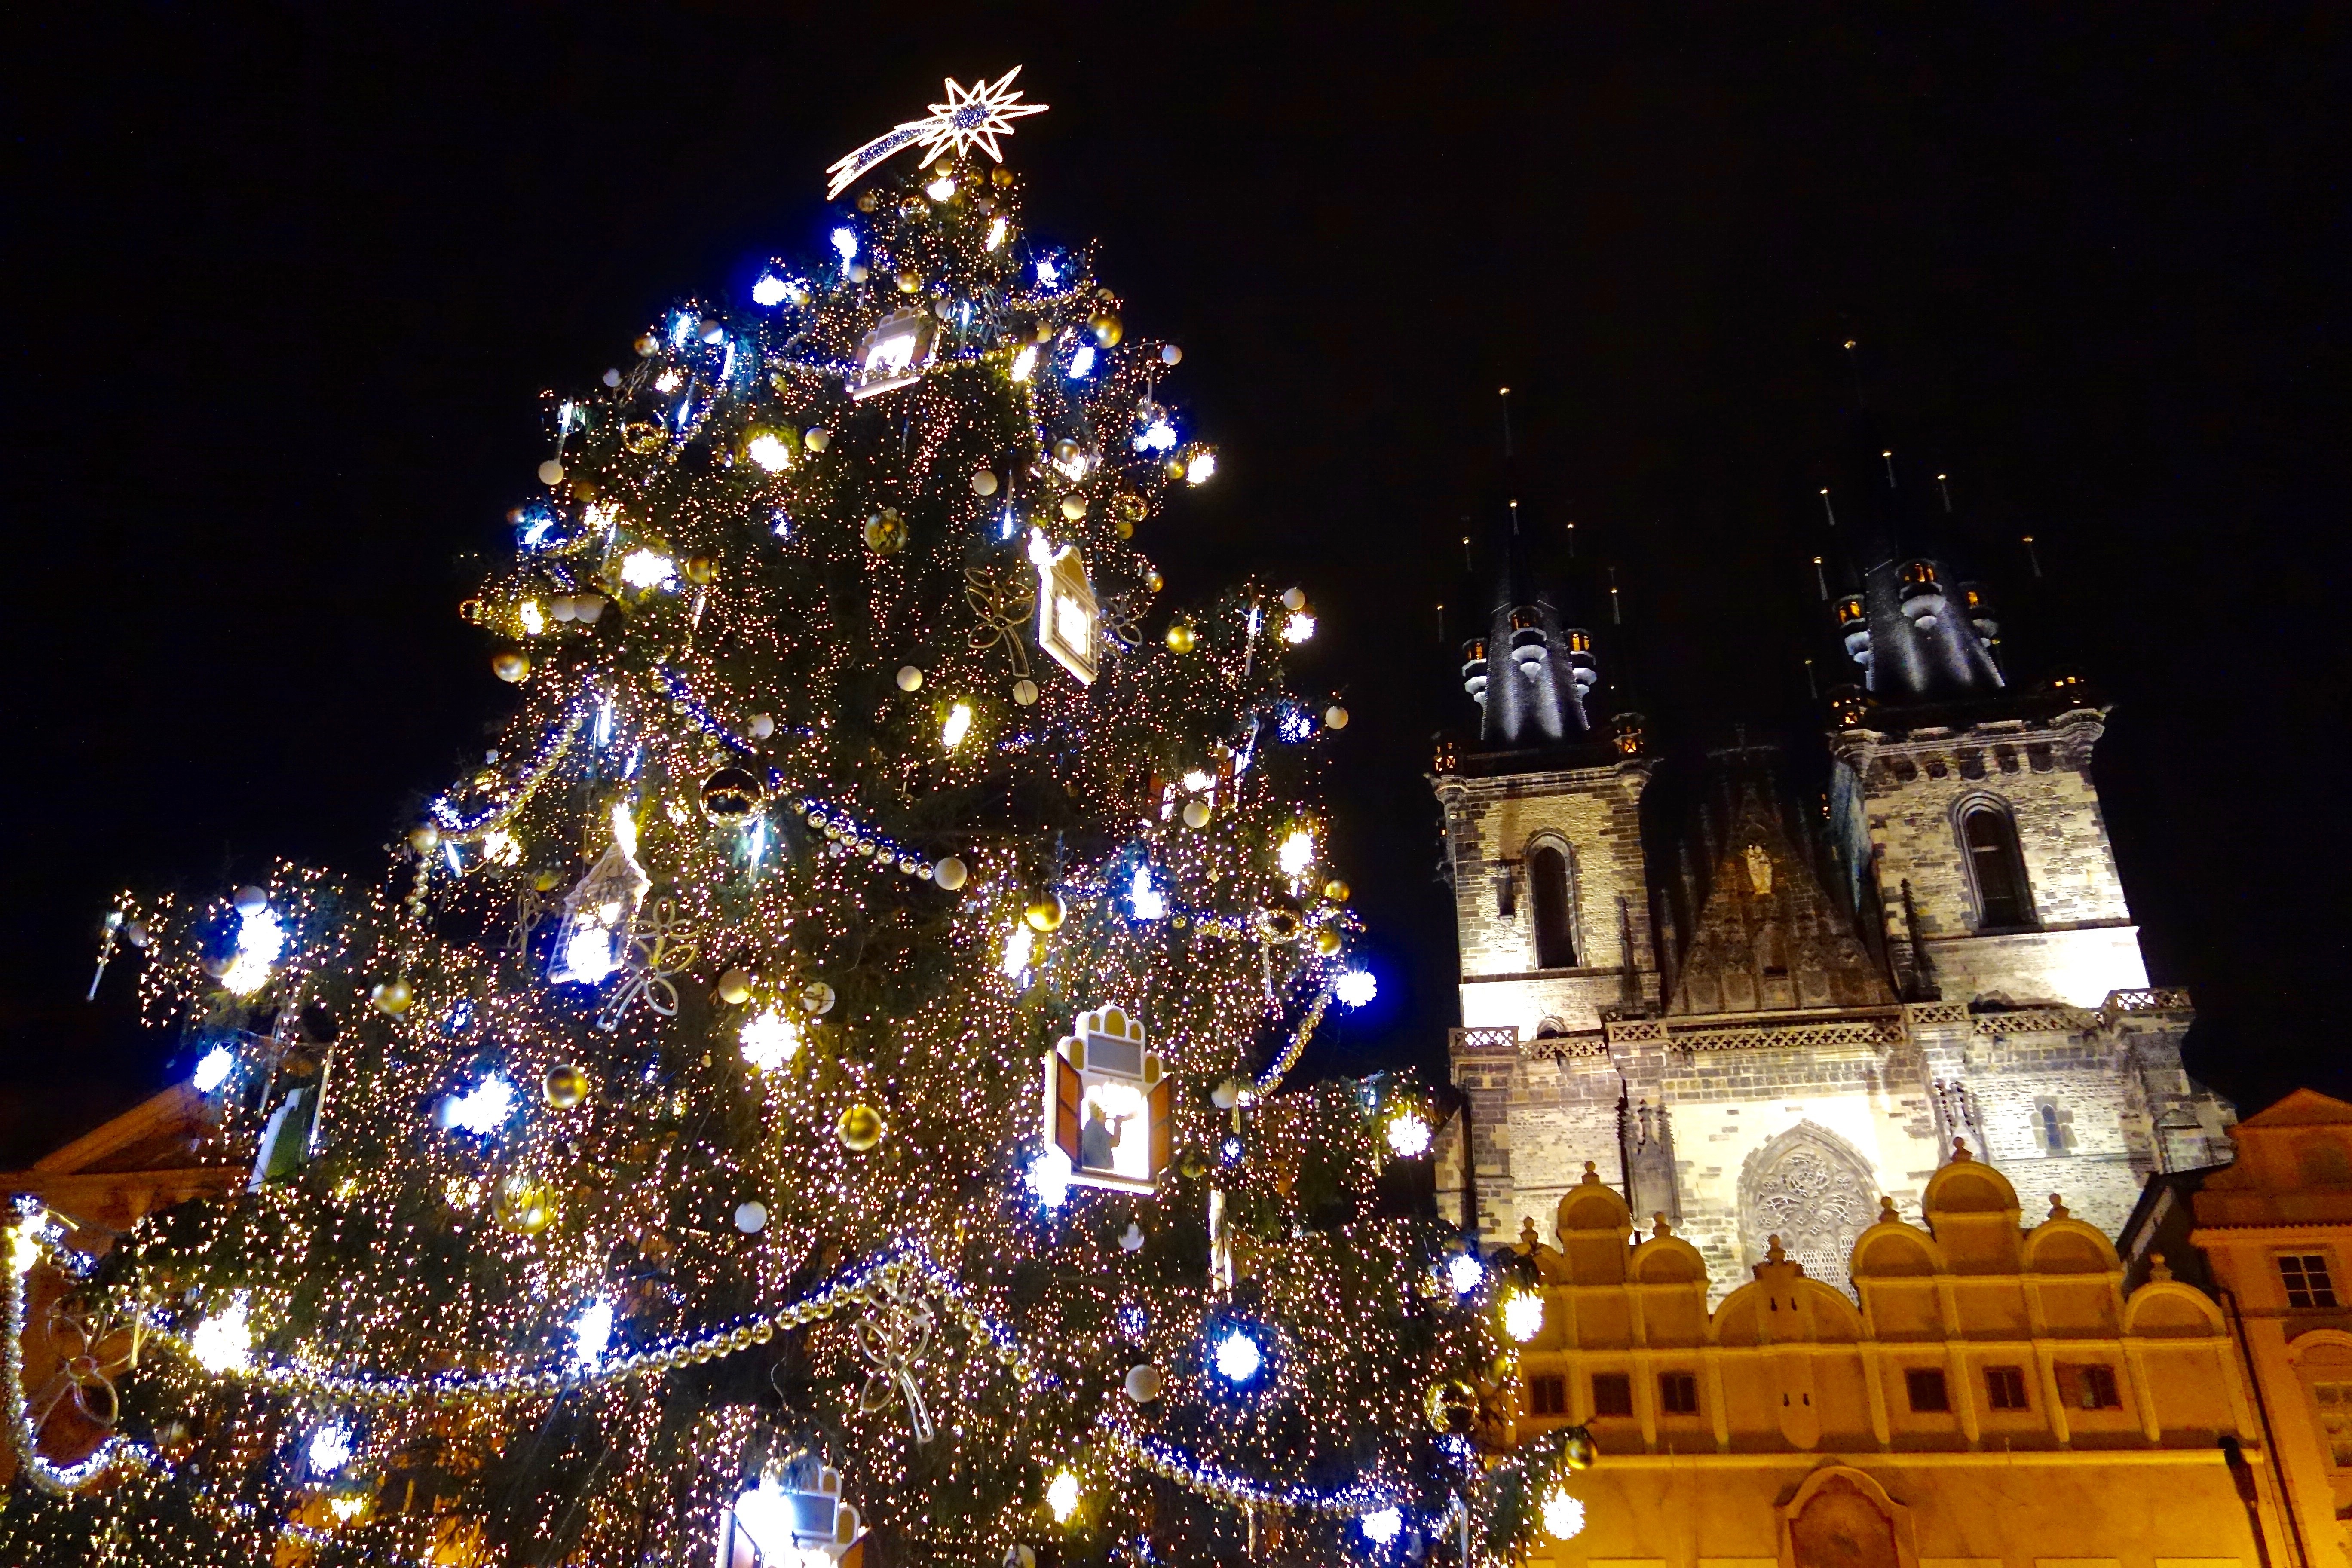
tree, night, christmas, christmas tree, christmas decoration, christmas lights